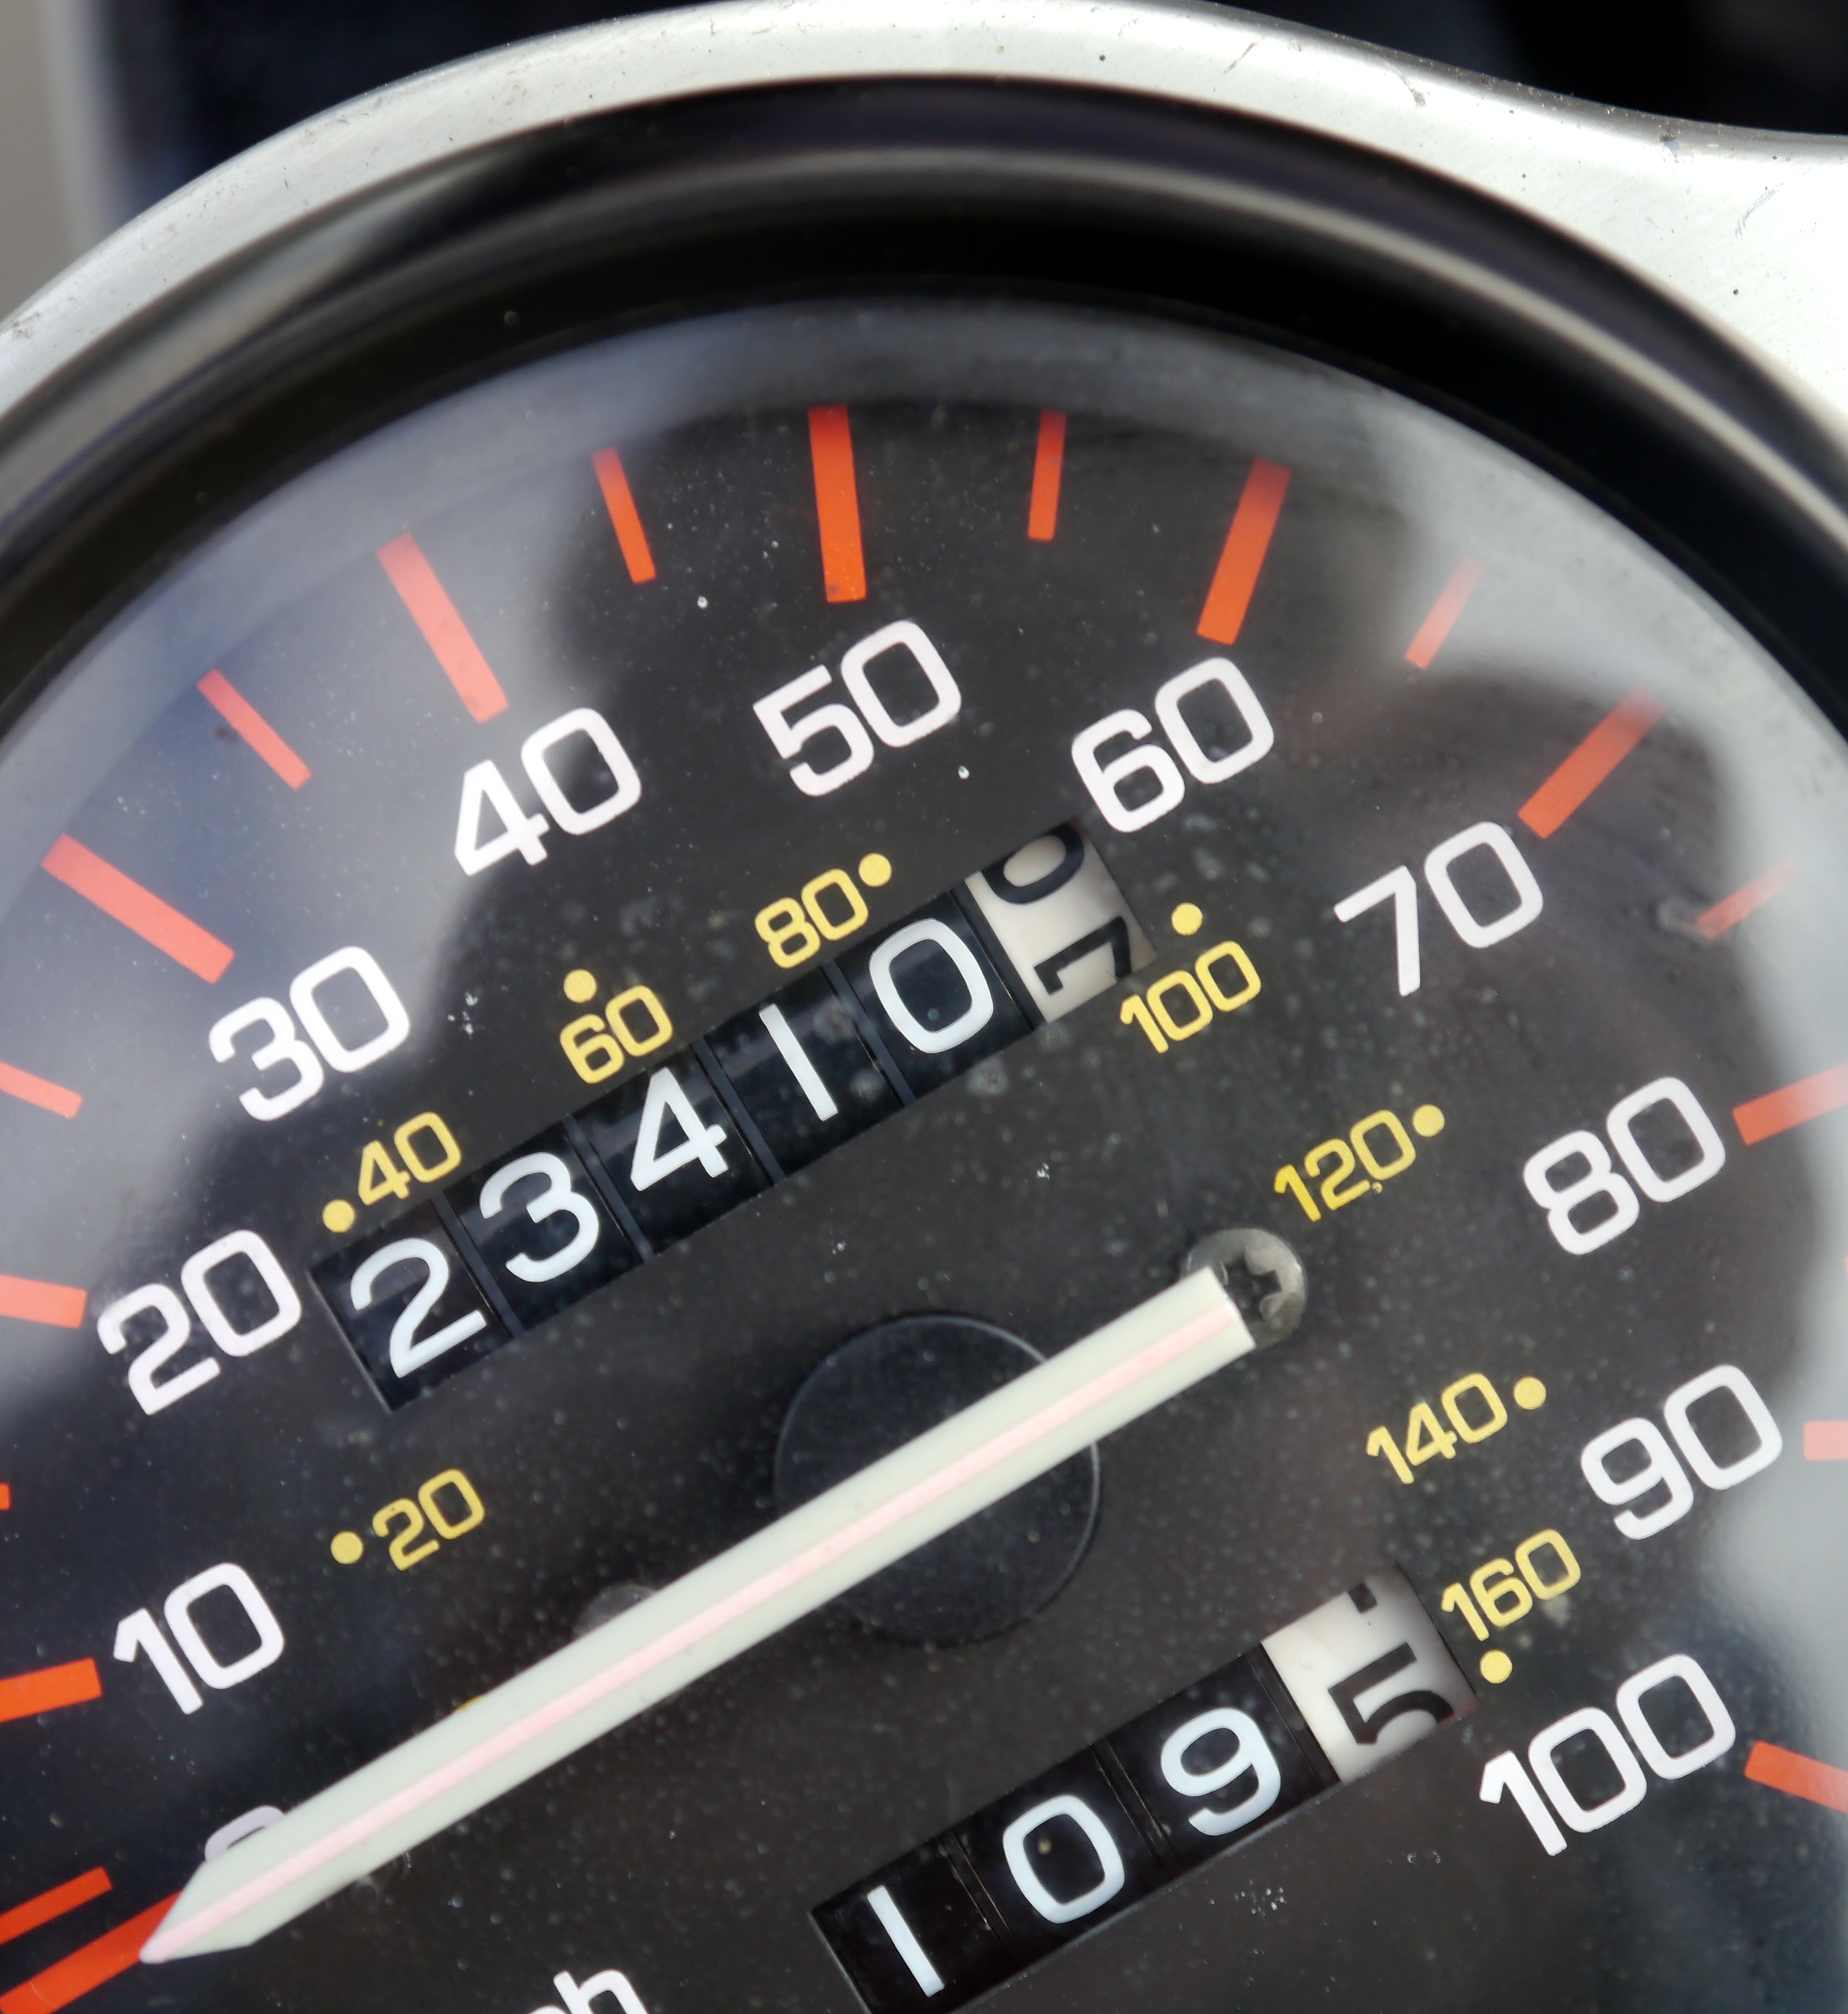
technology, car, wheel, automobile, driving, transportation, counter, distance, vehicle, equipment, meter, drive, instrument, auto, measure, gauge, steering wheel, speed, dashboard, speedometer, tachometer, odometer, tire, dial, measurement, font, indicator, power, engine, rim, control, information, fast, panel, limit, miles, city car, mileage, auto part, kilometer, maximum, accelerate, rpm, automotive exterior, vehicle registration plate, measuring instrument, mph